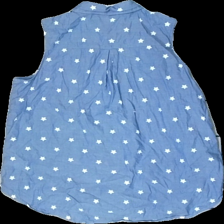
View: back
Type: Vest
Category: Children
Brand: H&M
Colors: Blue, White
Material: 100% cotton
Pattern: Geometric print
Cut: Regular
Size: 164
Season: All
Price range: 50-100
Recommended usage: Reuse